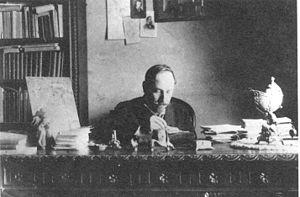
Giustino Roncella né Boggiolo, en italien Suo marito, est un roman de Luigi Pirandello publié en 1911.